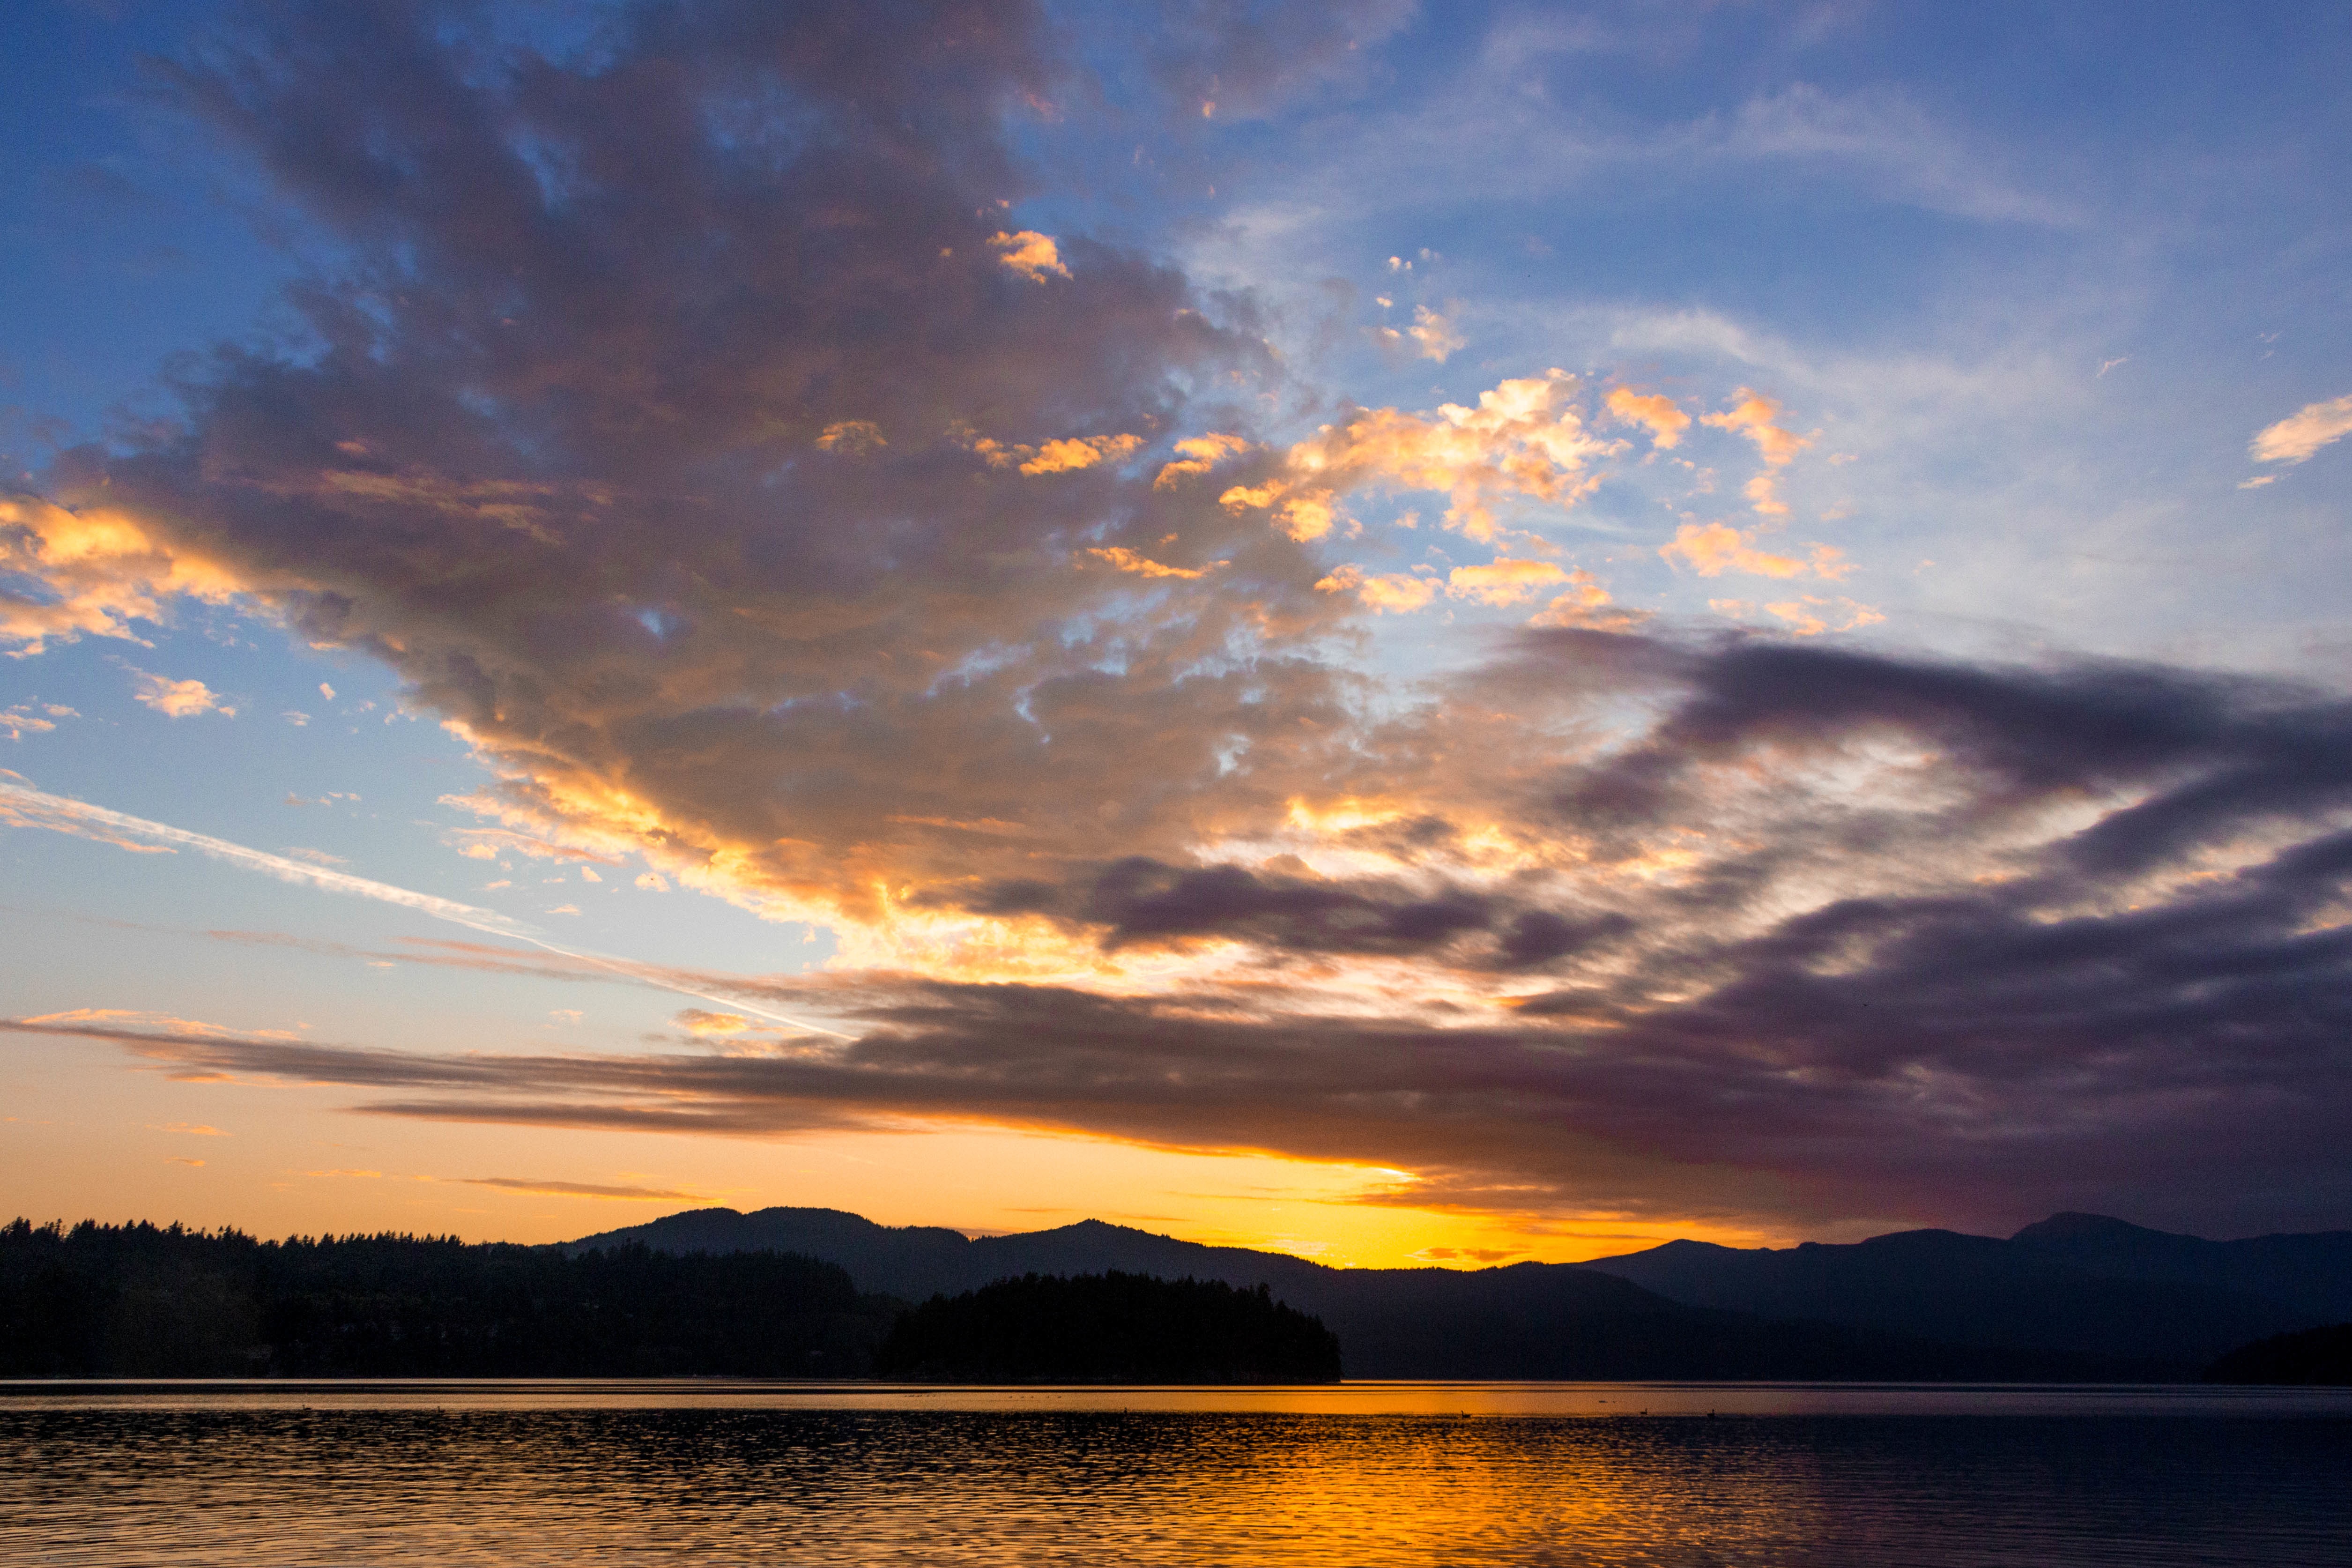
sea, horizon, cloud, sky, sun, sunrise, sunset, morning, dawn, dusk, evening, reflection, loch, afterglow, red sky at morning